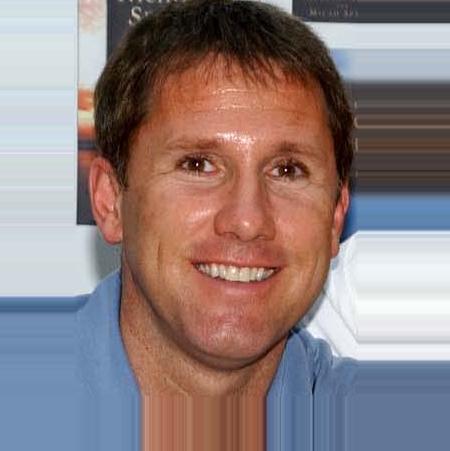
Age: 39